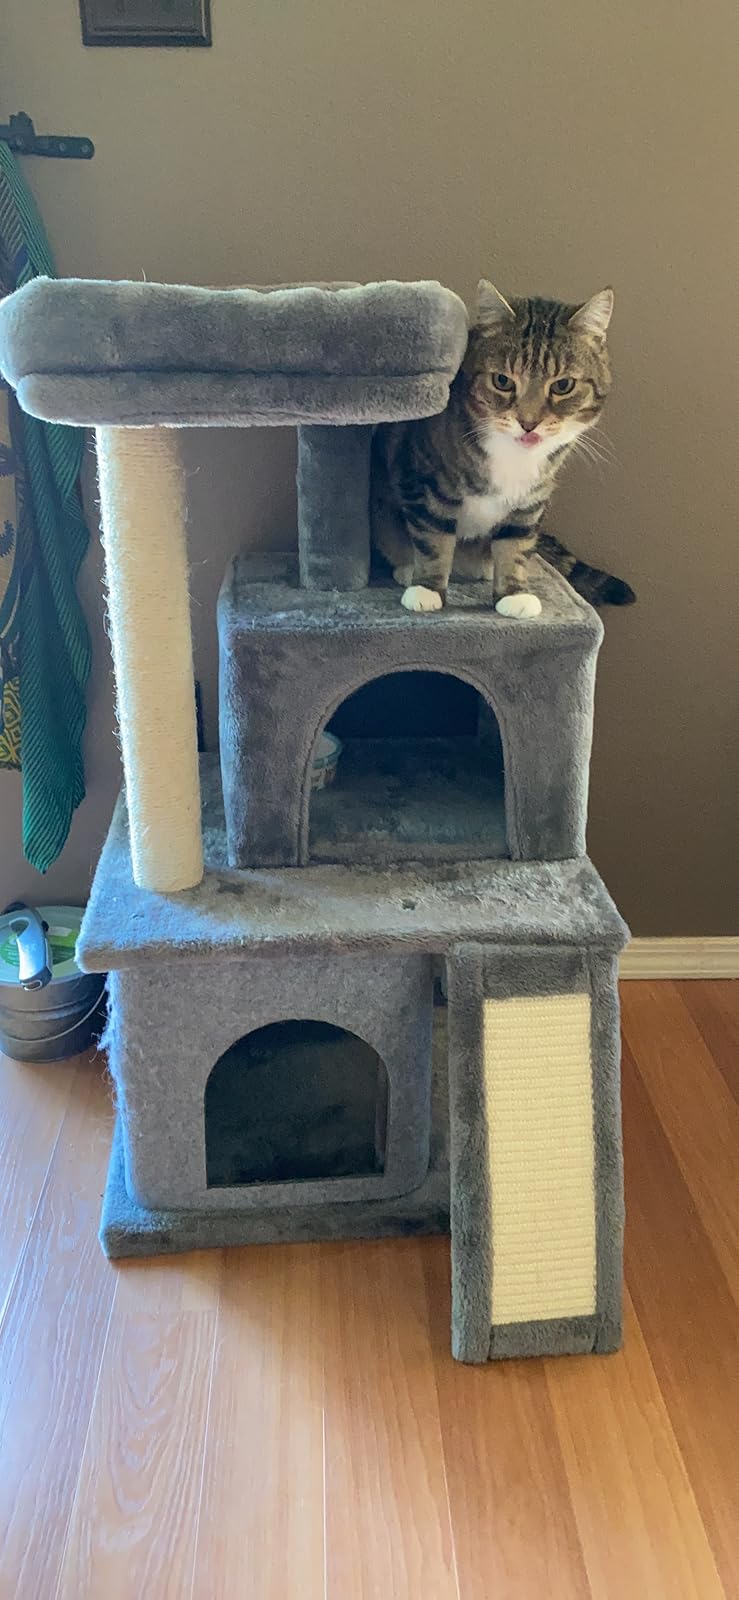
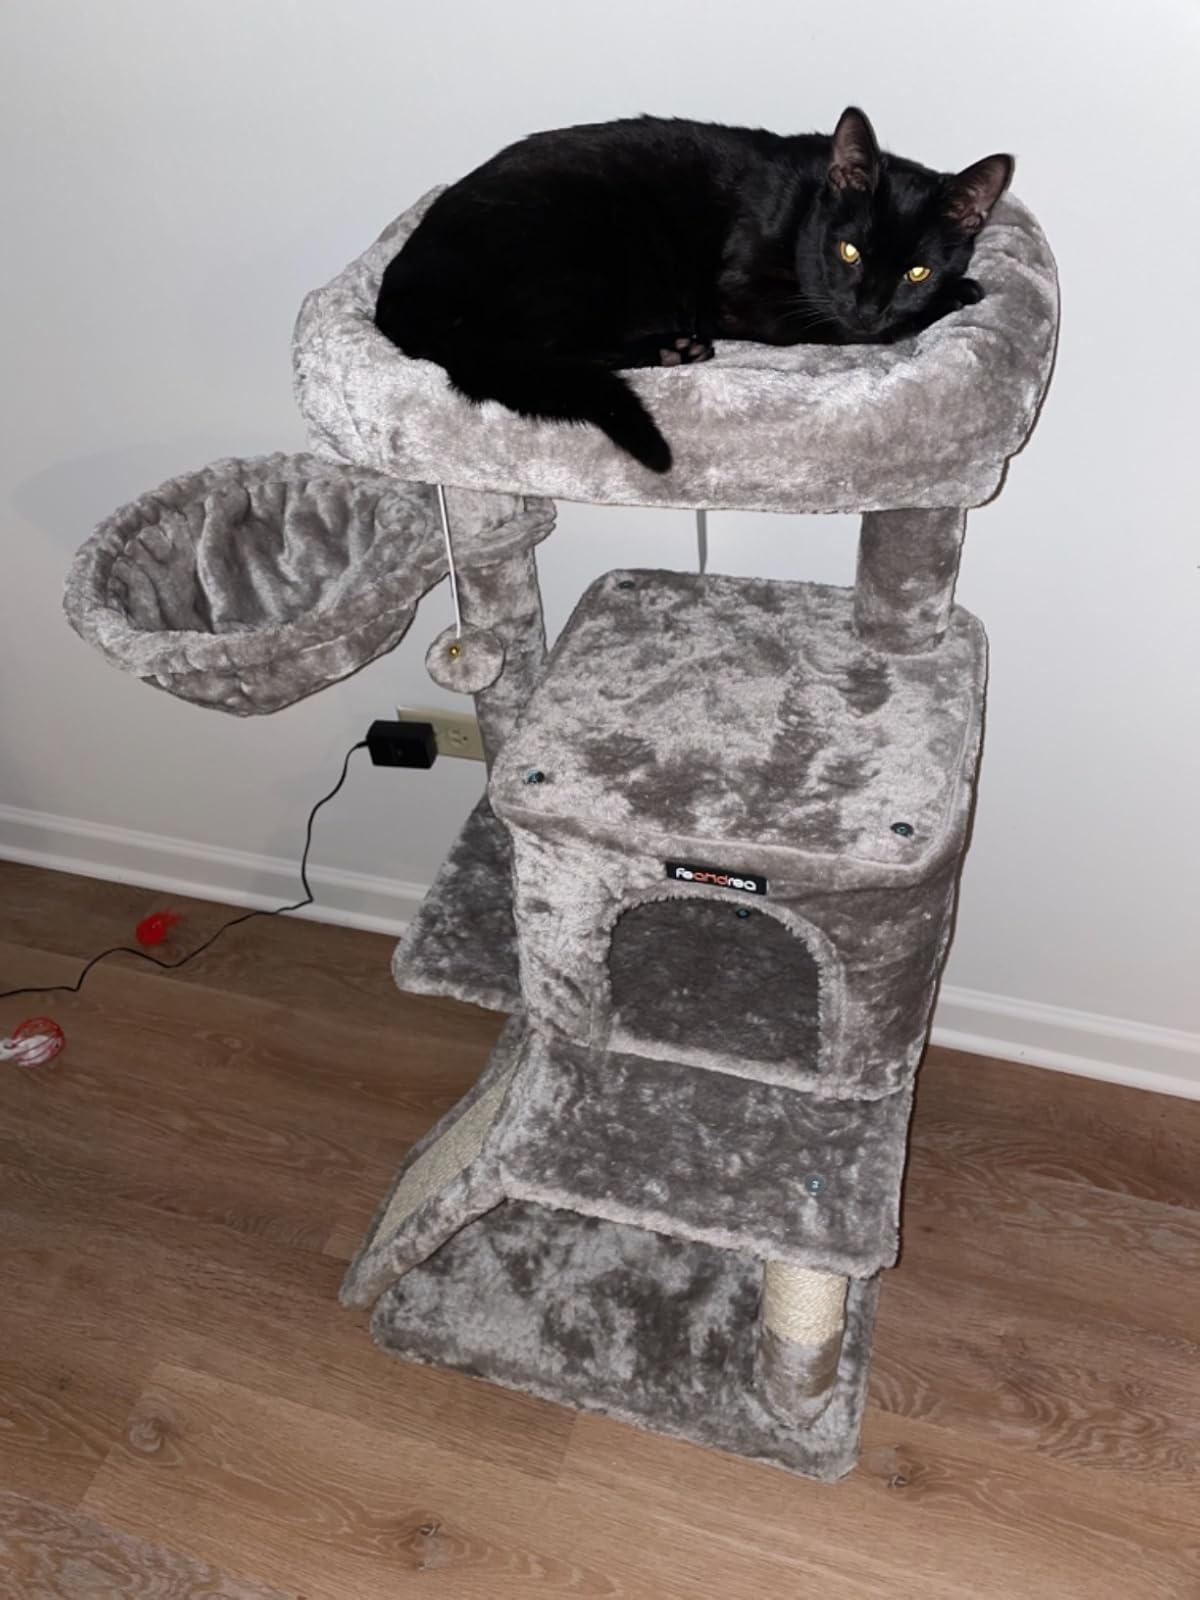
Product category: items_cat tree
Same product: no